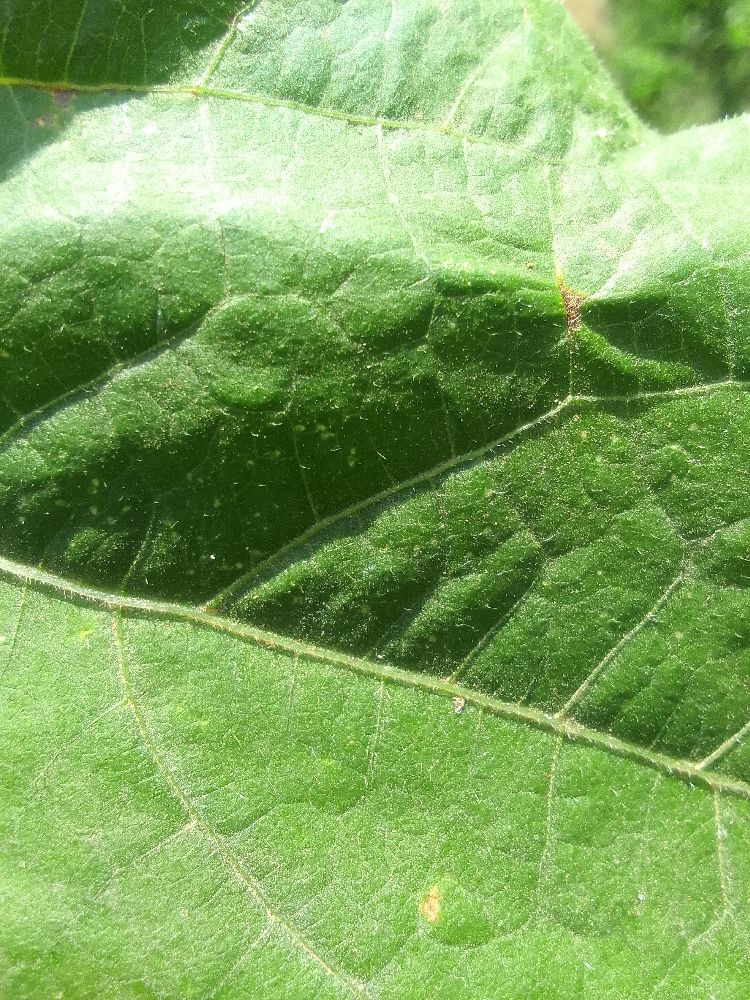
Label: healthy